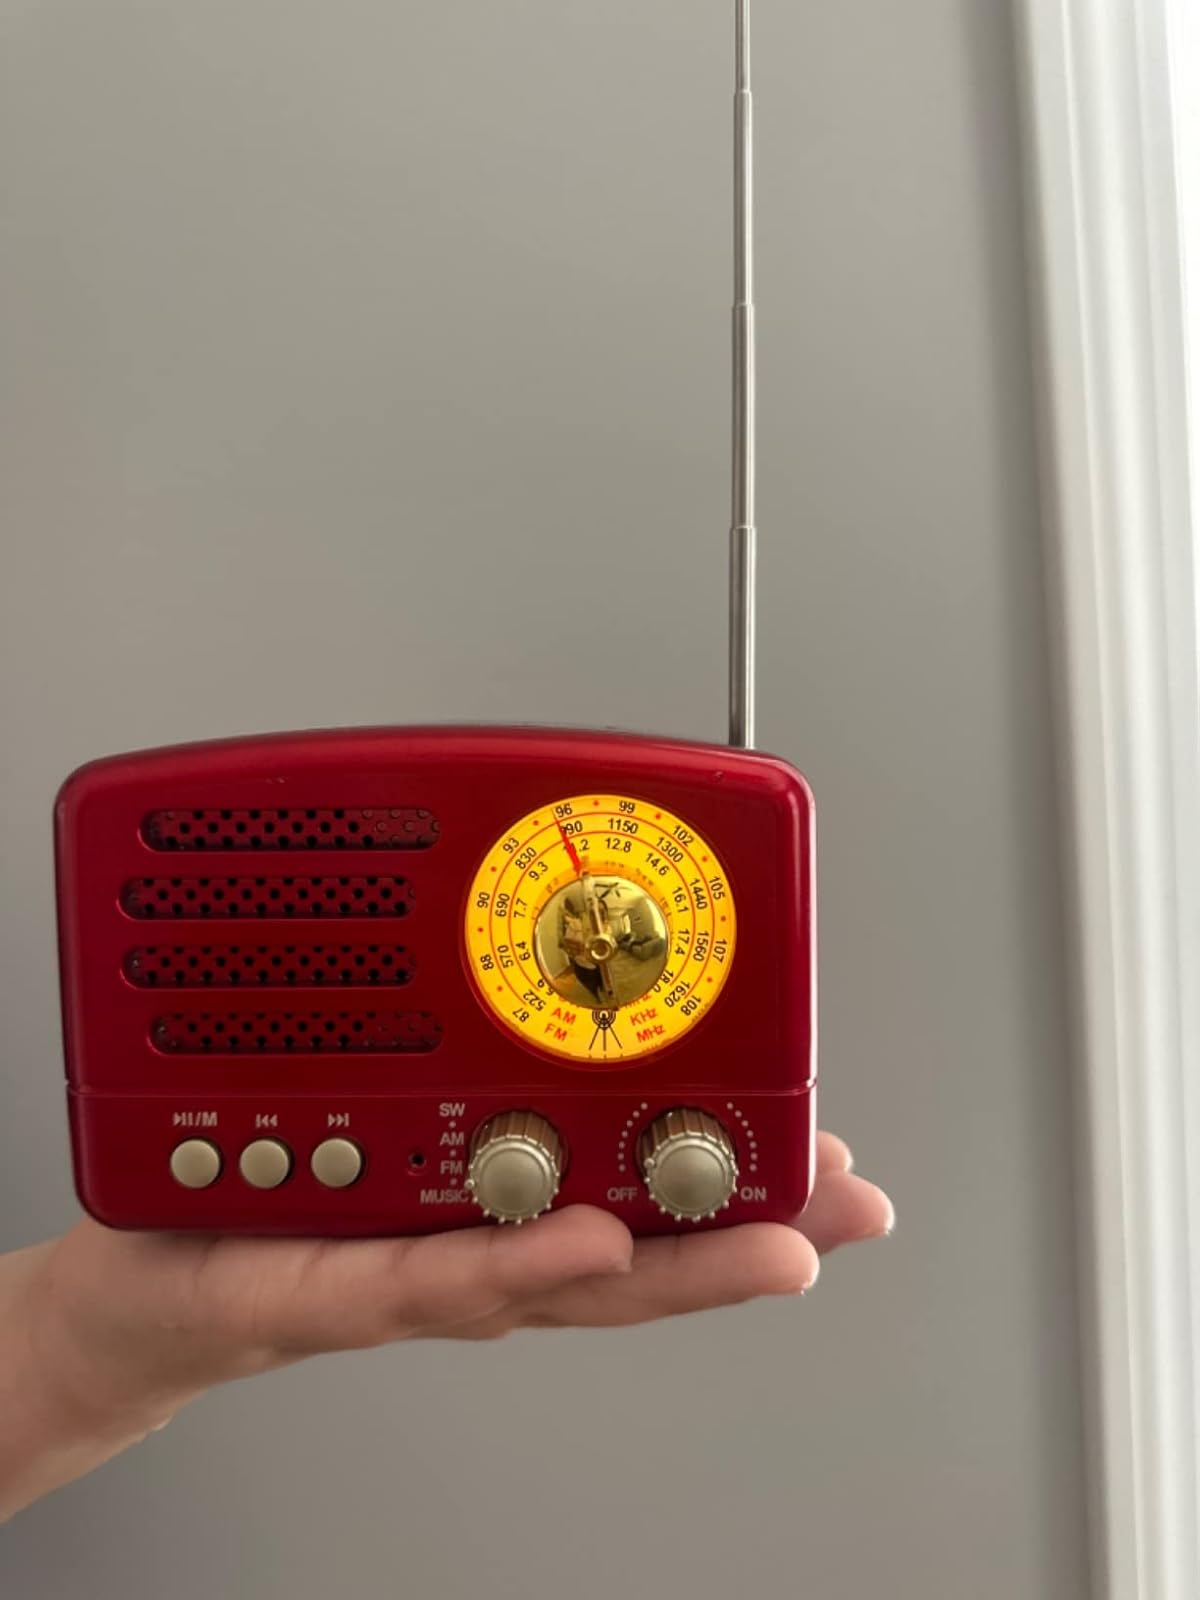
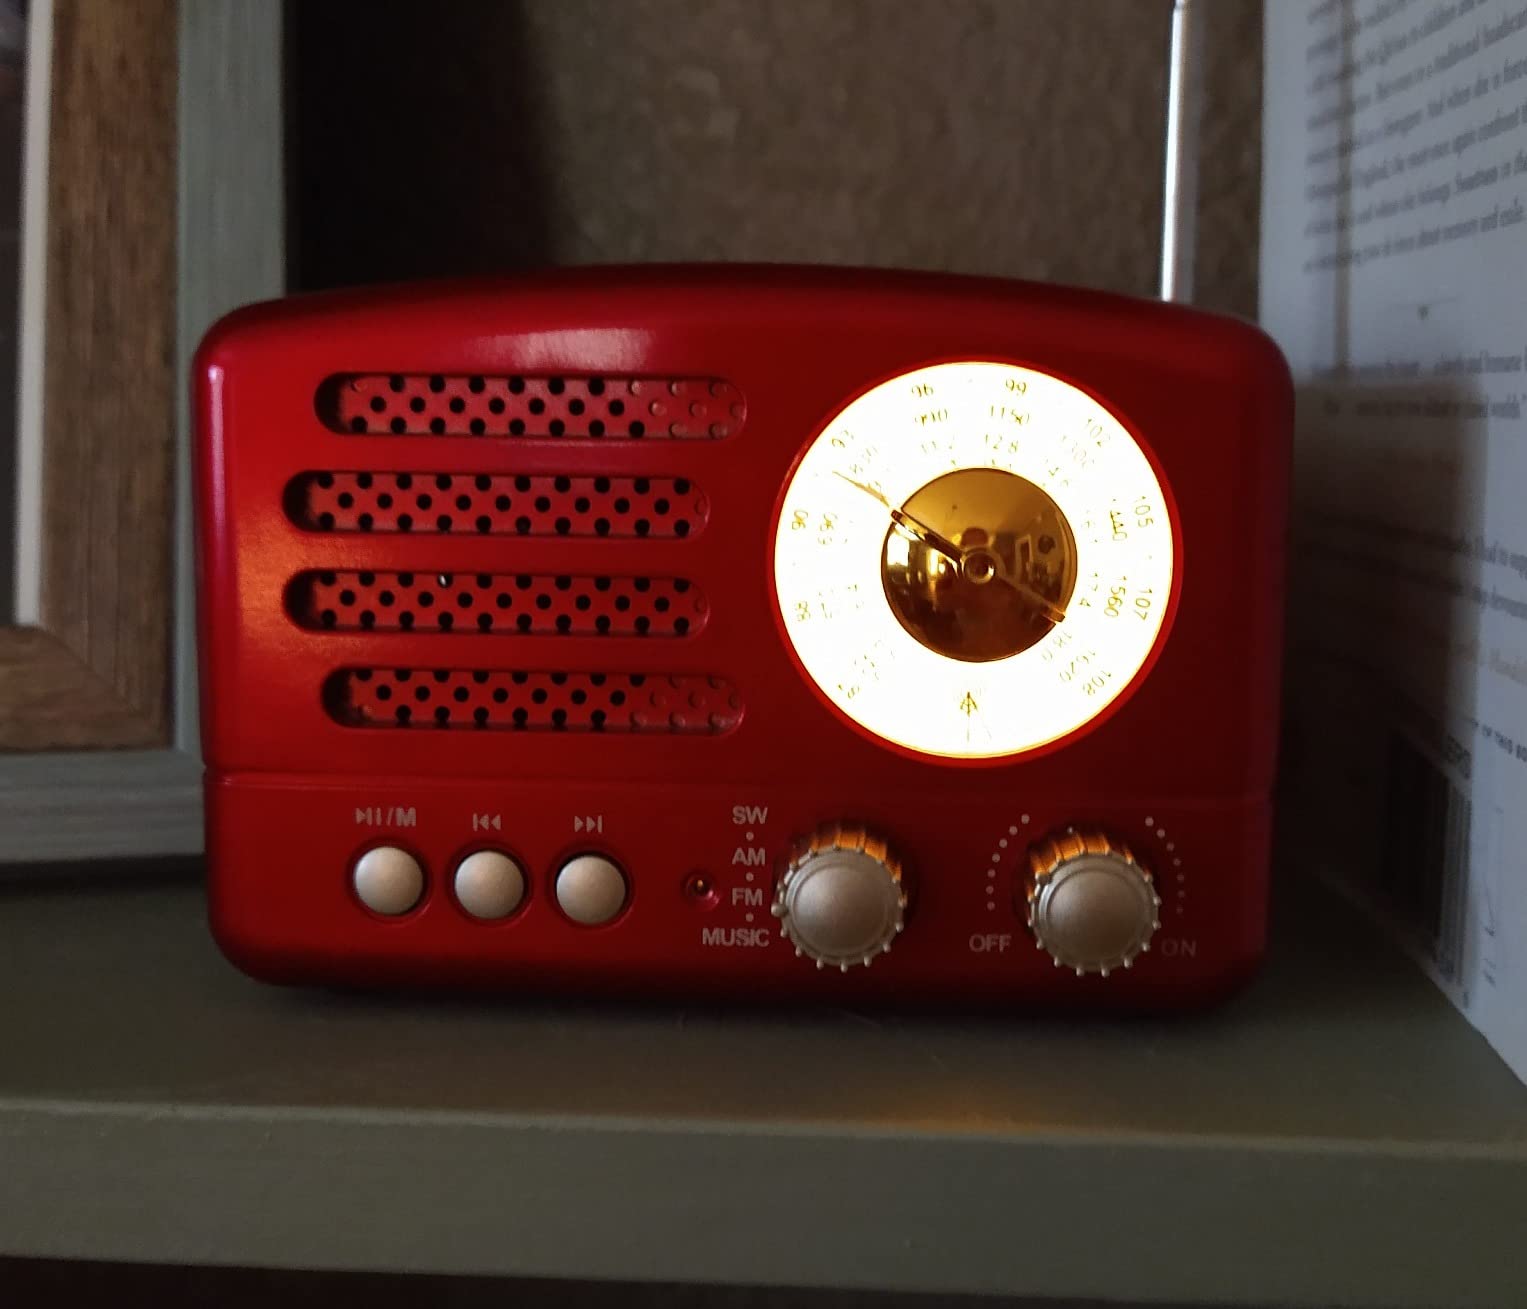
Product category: radio
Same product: yes